Blacksmith

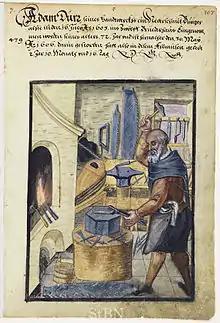
Blacksmith, 1606

Drawing lengthens the metal by reducing one or both of the other two dimensions. As the depth is reduced, or the width narrowed, the piece is lengthened or "drawn out."